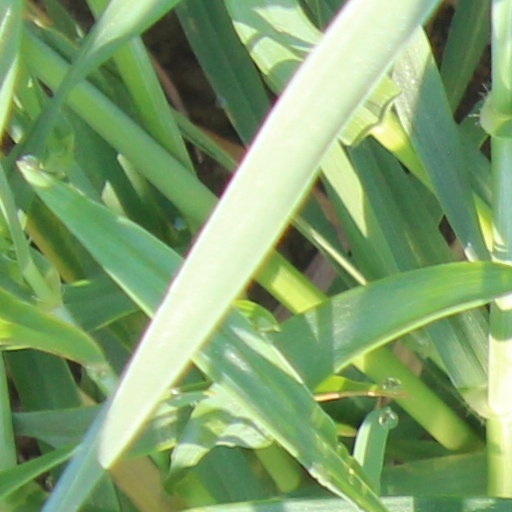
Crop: wheat